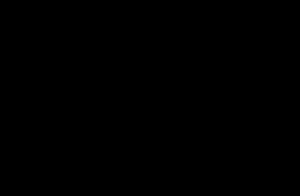
Le I, appelé I sans point, est un graphème utilisé comme lettre à part entière dans l’écriture de langues turciques : azéri, gagaouze, karakalpak, kazakh, krymtchak, tatar, tatar de Crimée, turc, turk du Khorassan ; dans l’écriture de certaines langues athapascanes : chipewyan, dogrib, esclave ; et dans l’écriture du zazaki. Il s’agit de la lettre I sans signe diacritique point suscrit autant sur la majuscule que sur la minuscule.